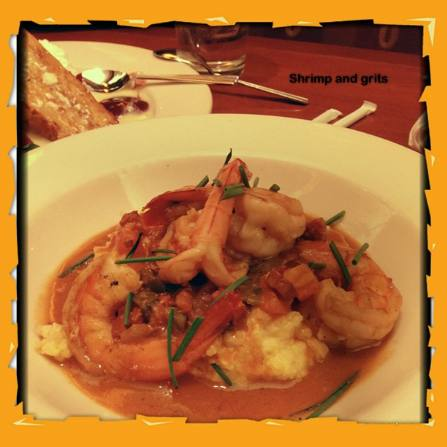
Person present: No